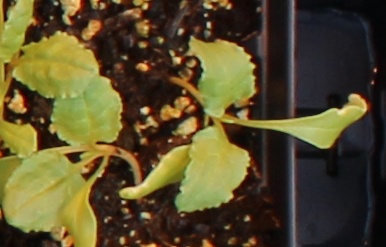
Label: Sugar beet